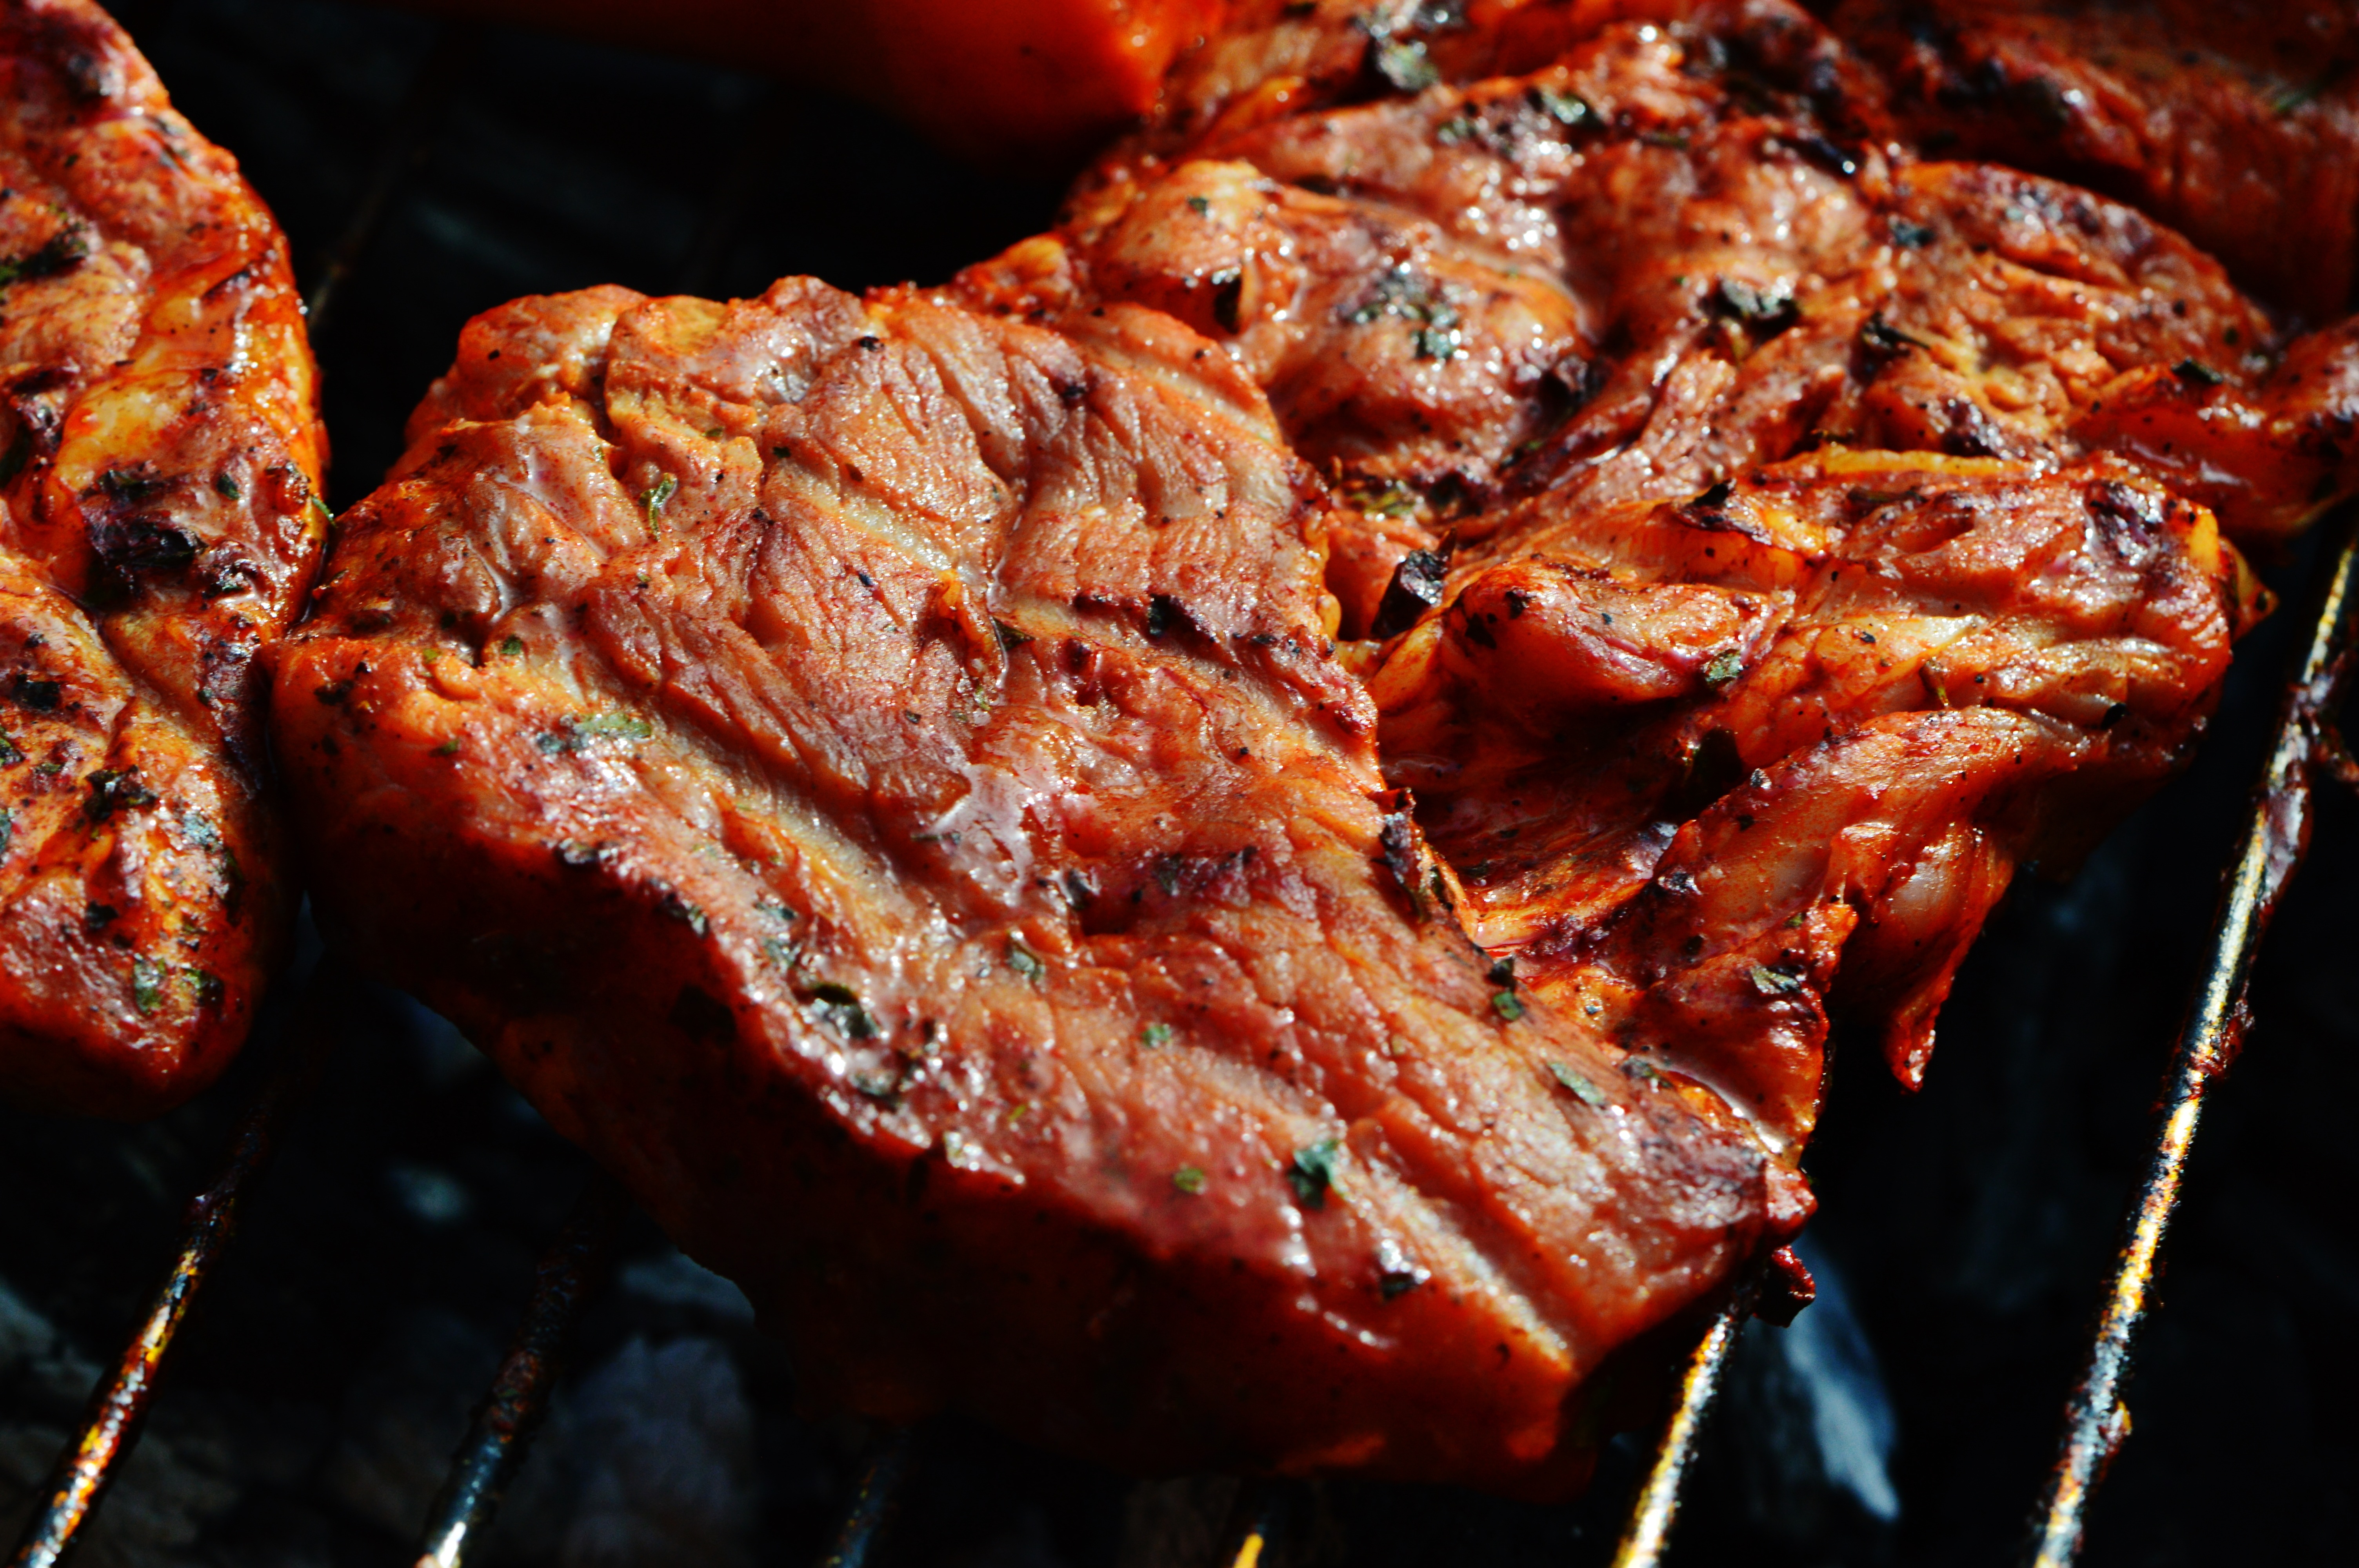
summer, dish, food, cooking, garden, meat, barbecue, cuisine, delicious, steak, grill, tasty, roasting, grilled, stainless, grilling, grilled meats, barbecue area, spare ribs, grilled food, pork ribs, yakiniku, animal source foods, samgyeopsal, lamb and mutton, tandoori chicken, carne asada